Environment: real
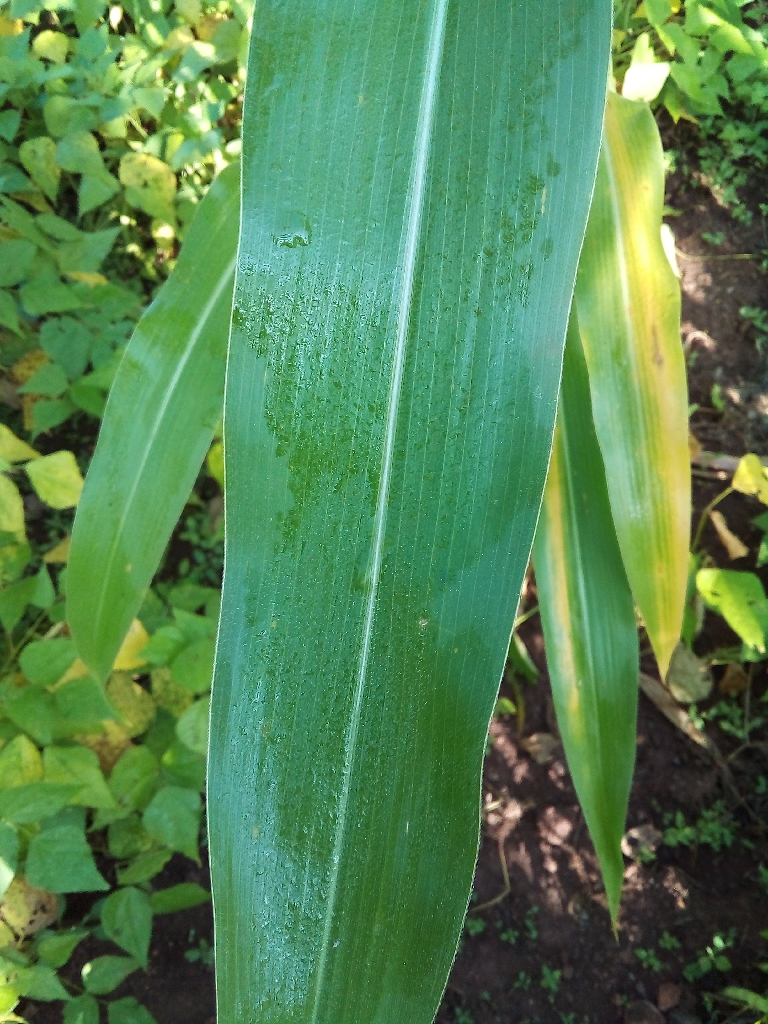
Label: healthy